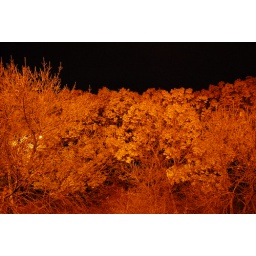
Alien-looking copper trees photographed against a jet-black sky one October night in Chicago